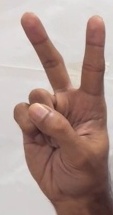
ASL sign: 2